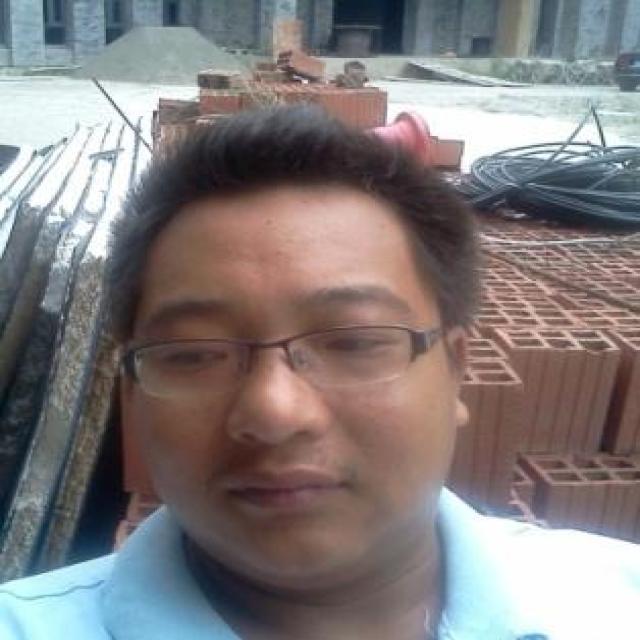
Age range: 21-44